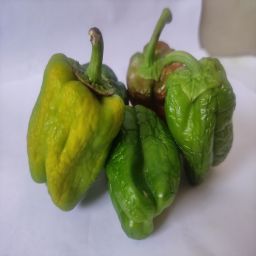
Crop: Bell Pepper
Quality: Ripe